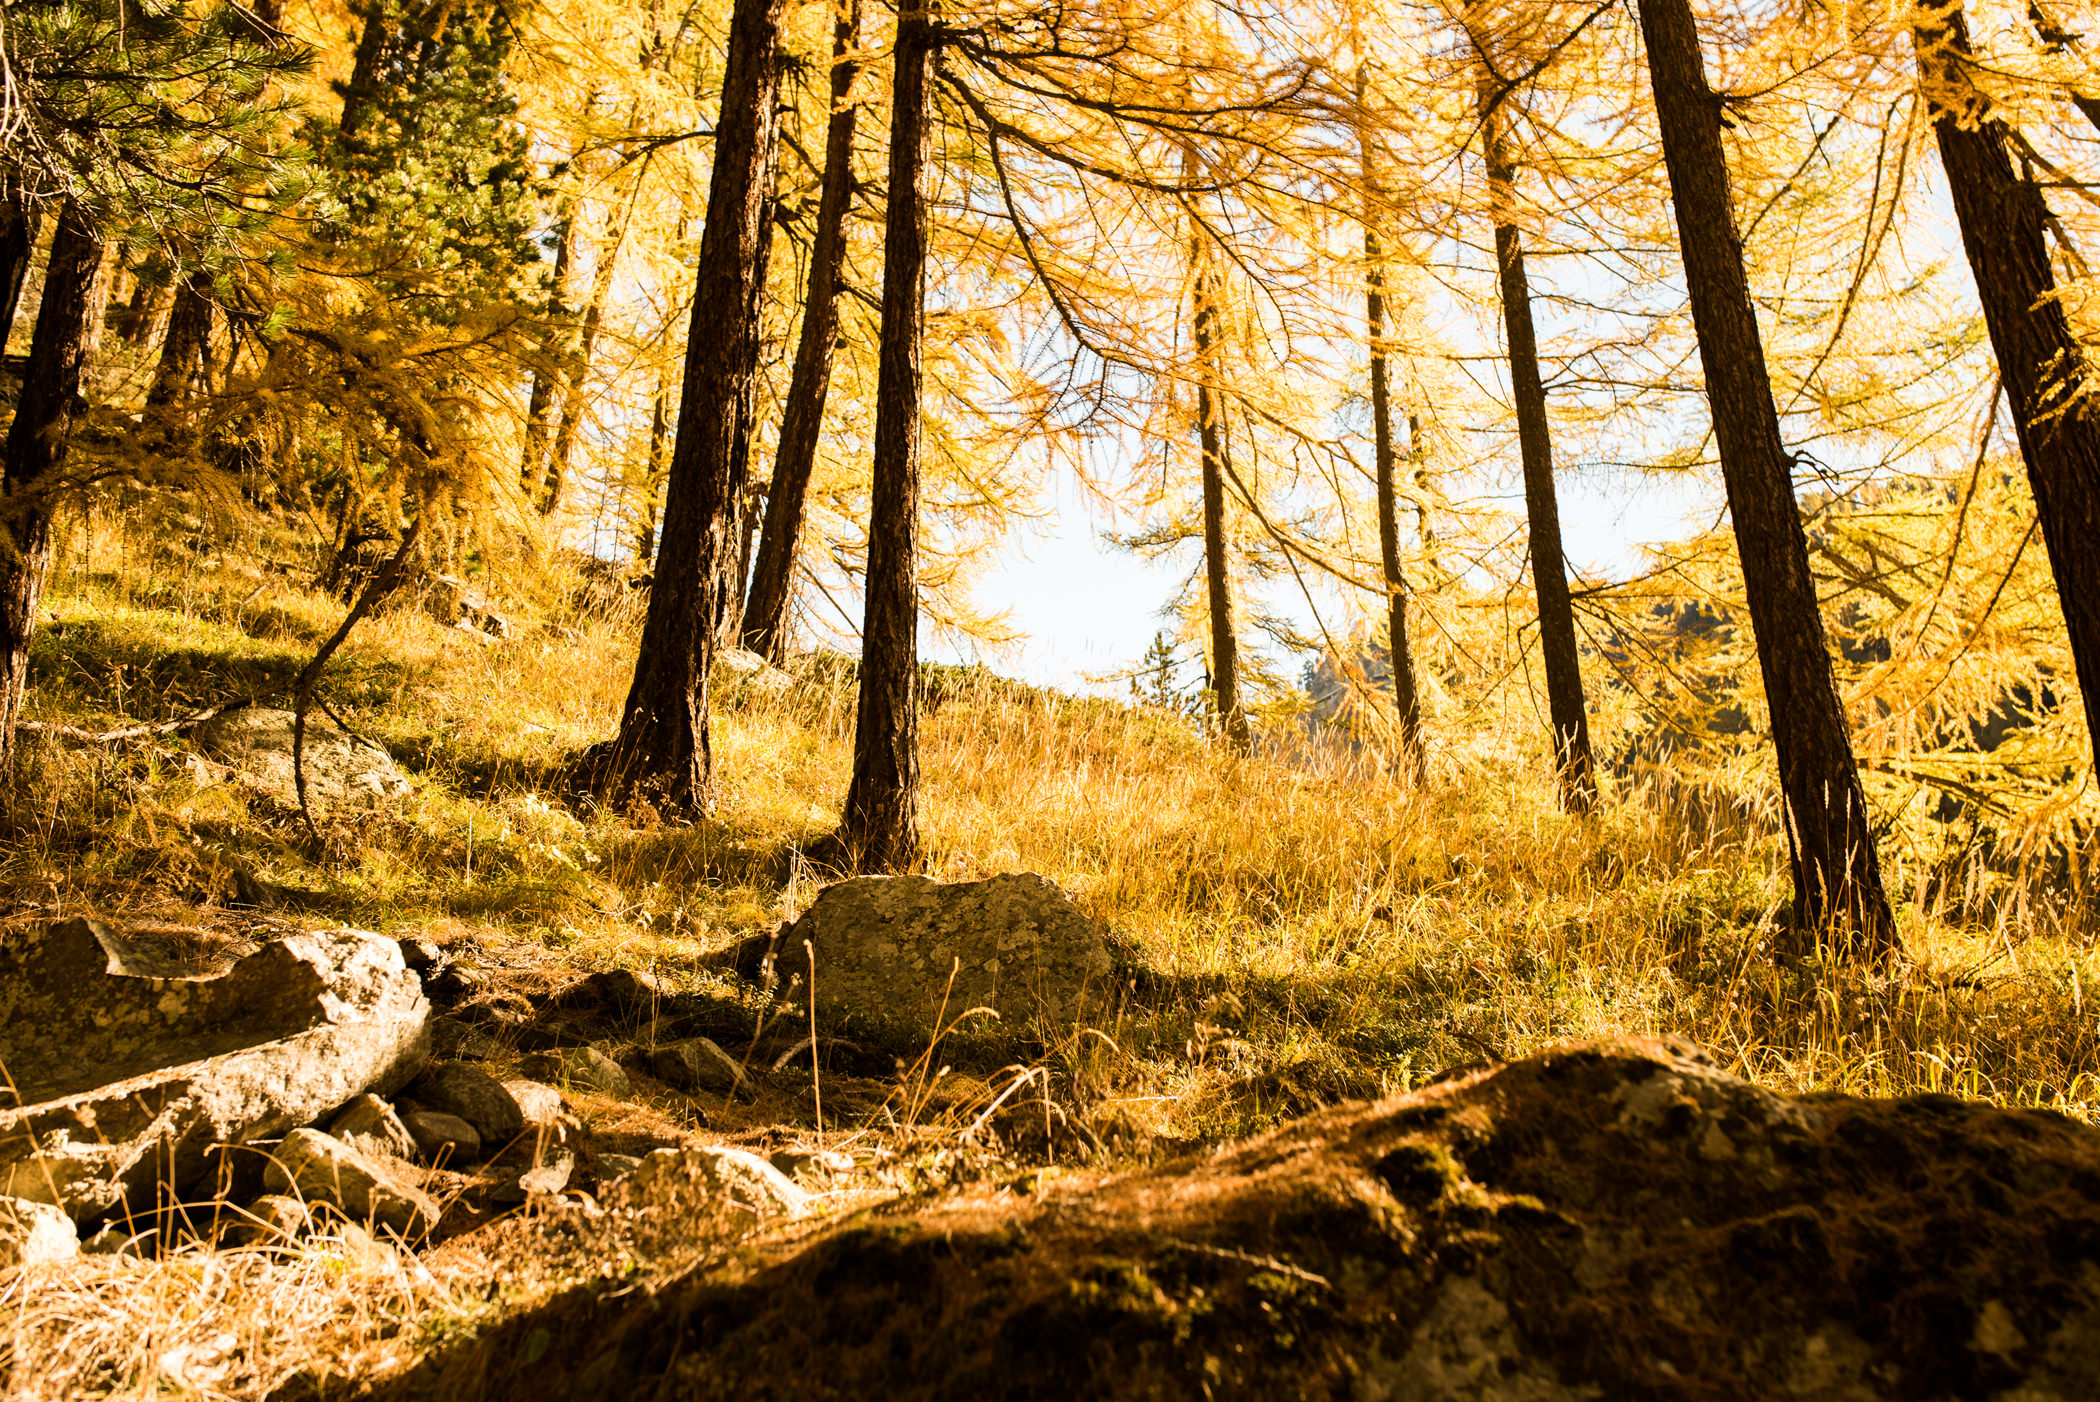
tree, nature, natural landscape, forest, natural environment, woodland, sunlight, old growth forest, Northern hardwood forest, light, vegetation, deciduous, branch, leaf, biome, woody plant, sky, yellow, nature reserve, temperate broadleaf and mixed forest, wilderness, trunk, plant, wood, morning, autumn, atmosphere, temperate coniferous forest, grove, landscape, state park, plant stem, twig, jungle, tropical and subtropical coniferous forests, evening, pine family, sunrise, spruce fir forest, sunset